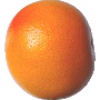
Label: Grapefruit Pink 1